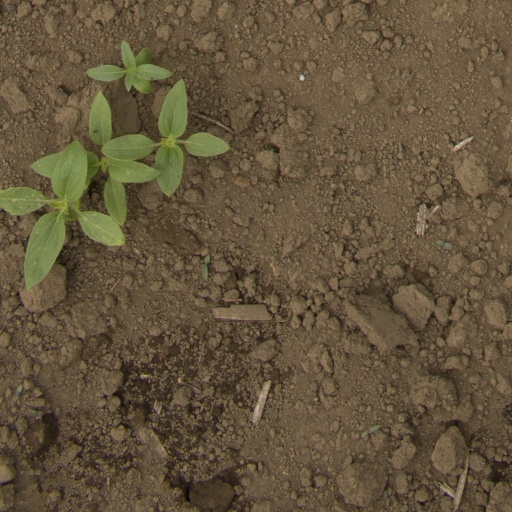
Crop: Jerusalem artichoke